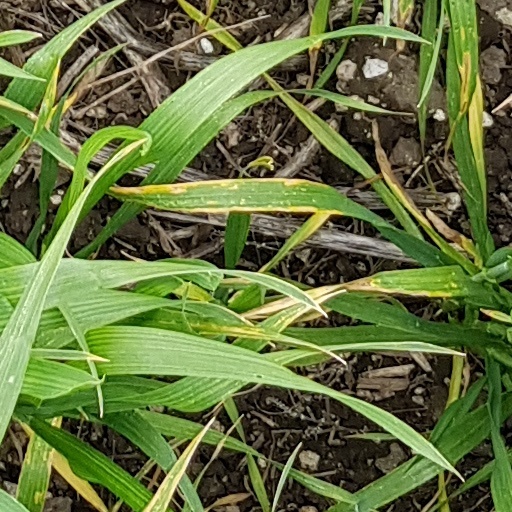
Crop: wheat